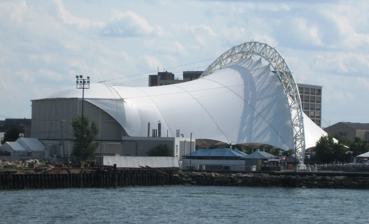
Building: Leader Bank Pavilion
Country: United States of America
Year built: 1994
Amphitheater in Boston, Massachusetts, US Leader Bank Pavilion from Boston Harbor (2017) Full name Leader Bank Pavilion Former names Harbor Lights Pavilion (1994-98) BankBoston Pavilion (1999) FleetBoston Pavilion (2000-04) Bank of America Pavilion (2004-13) Blue Hills Bank Pavilion (2014-19) Rockland Trust Bank Pavilion (2019-21) Address 290 Northern Ave Boston , MA 02210-2016 Location Seaport District Owner Live Nation Capacity 5,000 Construction Opened August 12, 1994 ( 1994-08-12 ) Renovated 1998-99 Architect FTL Associates Structural engineer Ross Dalland, P.E. Website www .leaderbank .com /about /leader-bank-pavilion / Building details Renovating team Architect(s) A.Form Architecture Engineer BuroHappold Structural engineer Spandome Center Civil engineer H. W. Moore Associates, Inc. Main contractor Beacon Skanska The Leader Bank Pavilion is an outdoor amphitheater located in Boston , Massachusetts , used for concerts. It seats 5,000. Its season runs from May until October. The venue originally opened in August 1994 near Fan Pier . Due to land rights, it closed at the end of its season in 1998 and the tensile structure was relocated to its current location in South Boston, where it reopened in July 1999. Name rights Harbor Lights Pavilion was the original name. Originally located at the site of the current US District Courthouse at Fan Pier, it was moved a few hundred yards down the street when the courthouse was built. Bank of Boston Pavilion . BankBoston Pavilion . When Bank of Boston and Baybank merged in 1996 to form BankBoston , the pavilion likewise changed its name to the BankBoston Pavilion. FleetBoston Pavilion . In 1999, Live Nation purchased the venue and sold the naming rights to FleetBoston Financial , renaming it FleetBoston Pavilion. Bank of America Pavilion . In 2004 FleetBoston merged with Bank of America and the pavilion was then renamed to Bank of America Pavilion. Blue Hills Bank Pavilion . Beginning January 1, 2014, Blue Hills Bank won the naming rights for the venue for a period of just under 10 years. Rockland Trust Bank Pavilion . Beginning February 4, 2019, following Rockland Trust Bank's acquisition of Blue Hills Bank. Leader Bank Pavilion . Beginning April 5, 2021, Leader Bank won the naming rights for the venue. Noted performers 311 Al Jarreau The All American Rejects All Time Low The Allman Brothers Band Amy Grant The Arcade Fire Barenaked Ladies - 2010, 2012, 2013, 2015, 2016, 2018, 2022, 2023 B.B. King The Beach Boys in 2012 during their 50th Anniversary Reunion Tour Beck Björk Big Time Rush Billie Eilish Black Rebel Motorcycle Club -(B.R.M.C.) - 2022 Blondie Britney Spears Chicago Chris Cornell Coldplay Counting Crows The Cult - 2022 Culture Club Cypress Hill Dan Fogelberg Dashboard Confessional David Byrne Demi Lovato Diana Ross Don Henley Donna Summer Dream Theater Elvis Costello and The Attractions Extreme Faith No More Father John Misty Fifth Harmony Florence and the Machine Frank Sinatra Gipsy Kings Gorillaz Guster Imagine Dragons James Brown Jane's Addiction - 2024 Joan Jett and the Blackhearts John Denver Josh Groban J Geils Band King Crimson Keane Lauryn Hill Liam Gallagher Liza Minnelli Luther Vandross Marina Diamandis Mastodon Megadeth Meghan Trainor - 2015, 2016 Modest Mouse Muse Nas Natalie Cole New Order Night Ranger Nina Simone No Doubt Norah Jones Peter Frampton Pet Shop Boys Phoebe Bridgers Poison Primus Radiohead Richard Ashcroft Rob Thomas - 2016 Roberta Flack Roxy Music Ryan Adams Sammy Hagar and the Circle Spoon Steely Dan Steve Miller Band Stevie Wonder Styx The Strokes Sublime with Rome Tori Amos Twenty One Pilots Van Morrison Ween "Weird Al" Yankovic ( Strings Attached Tour ) Recordings On September 7, 1997, Widespread Panic recorded a version of their song "Pickin' Up the Pieces" with special guest Branford Marsalis for the live album Light Fuse, Get Away . On August 21, 2007, progressive metal band Dream Theater recorded three songs for their live album and DVD Chaos in Motion 2007–2008 . See also List of contemporary amphitheatres References